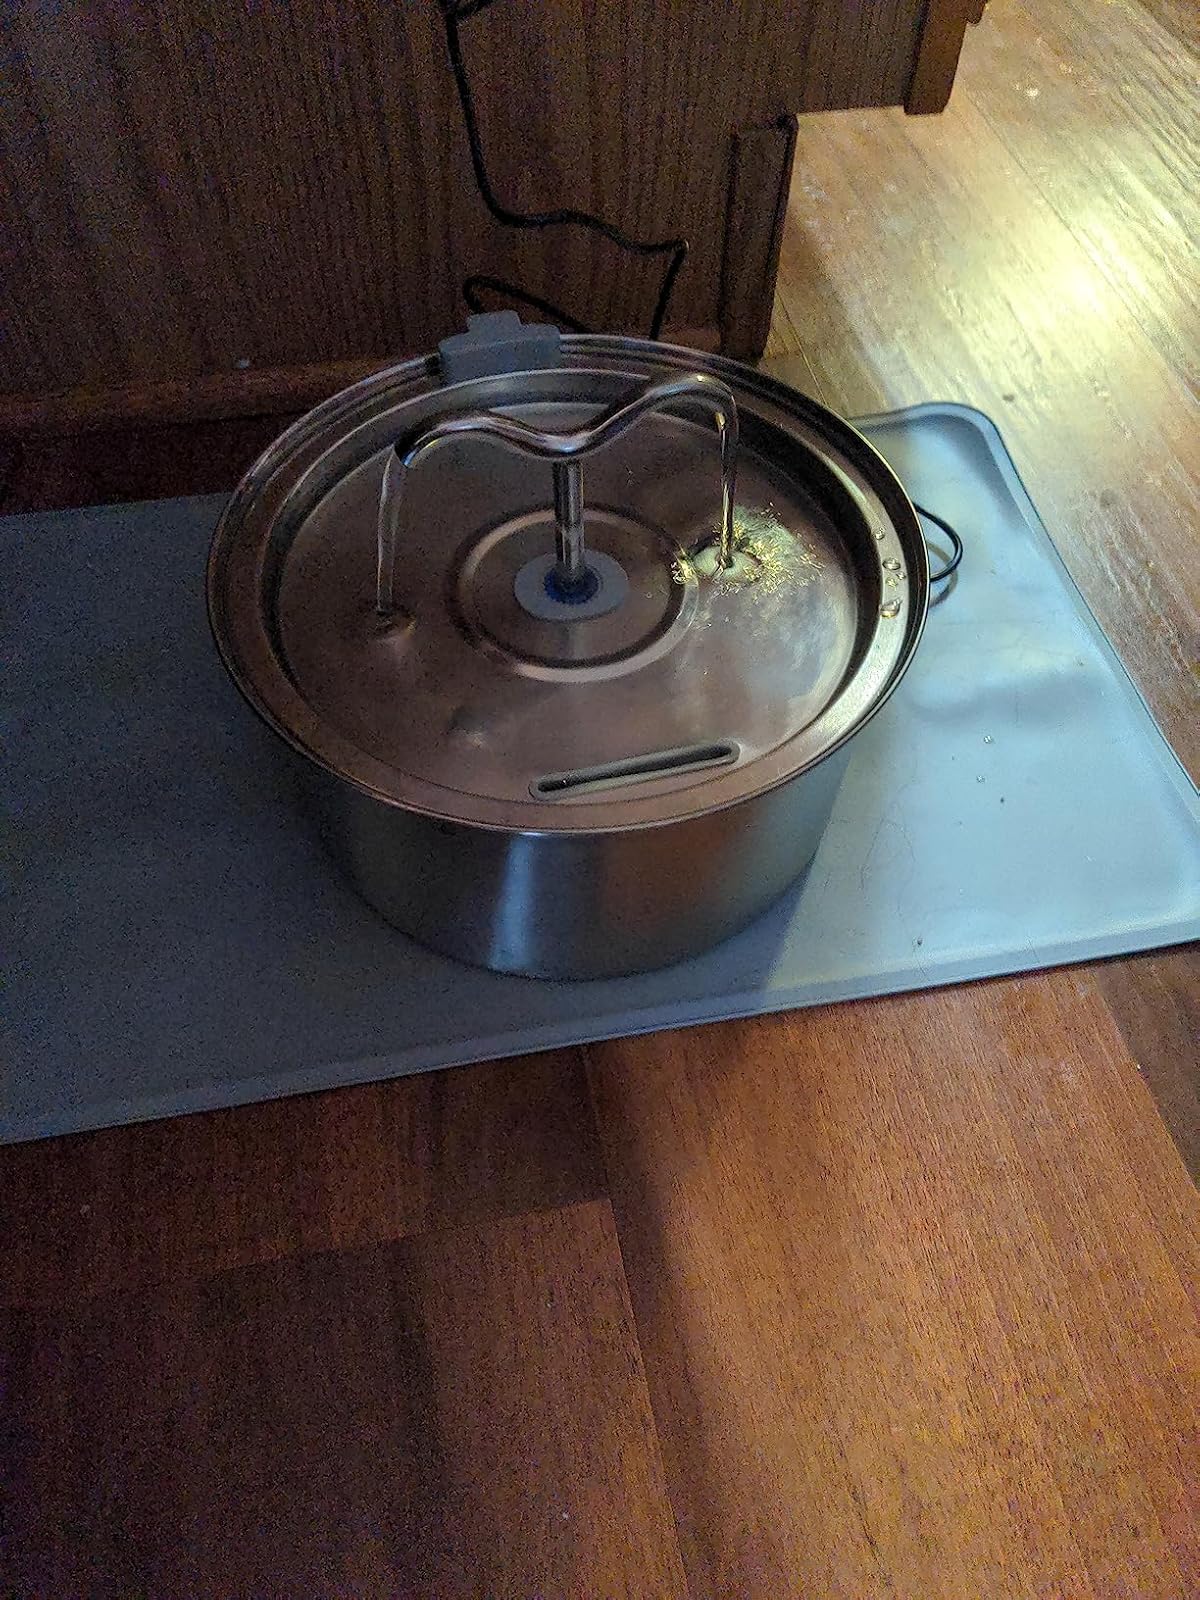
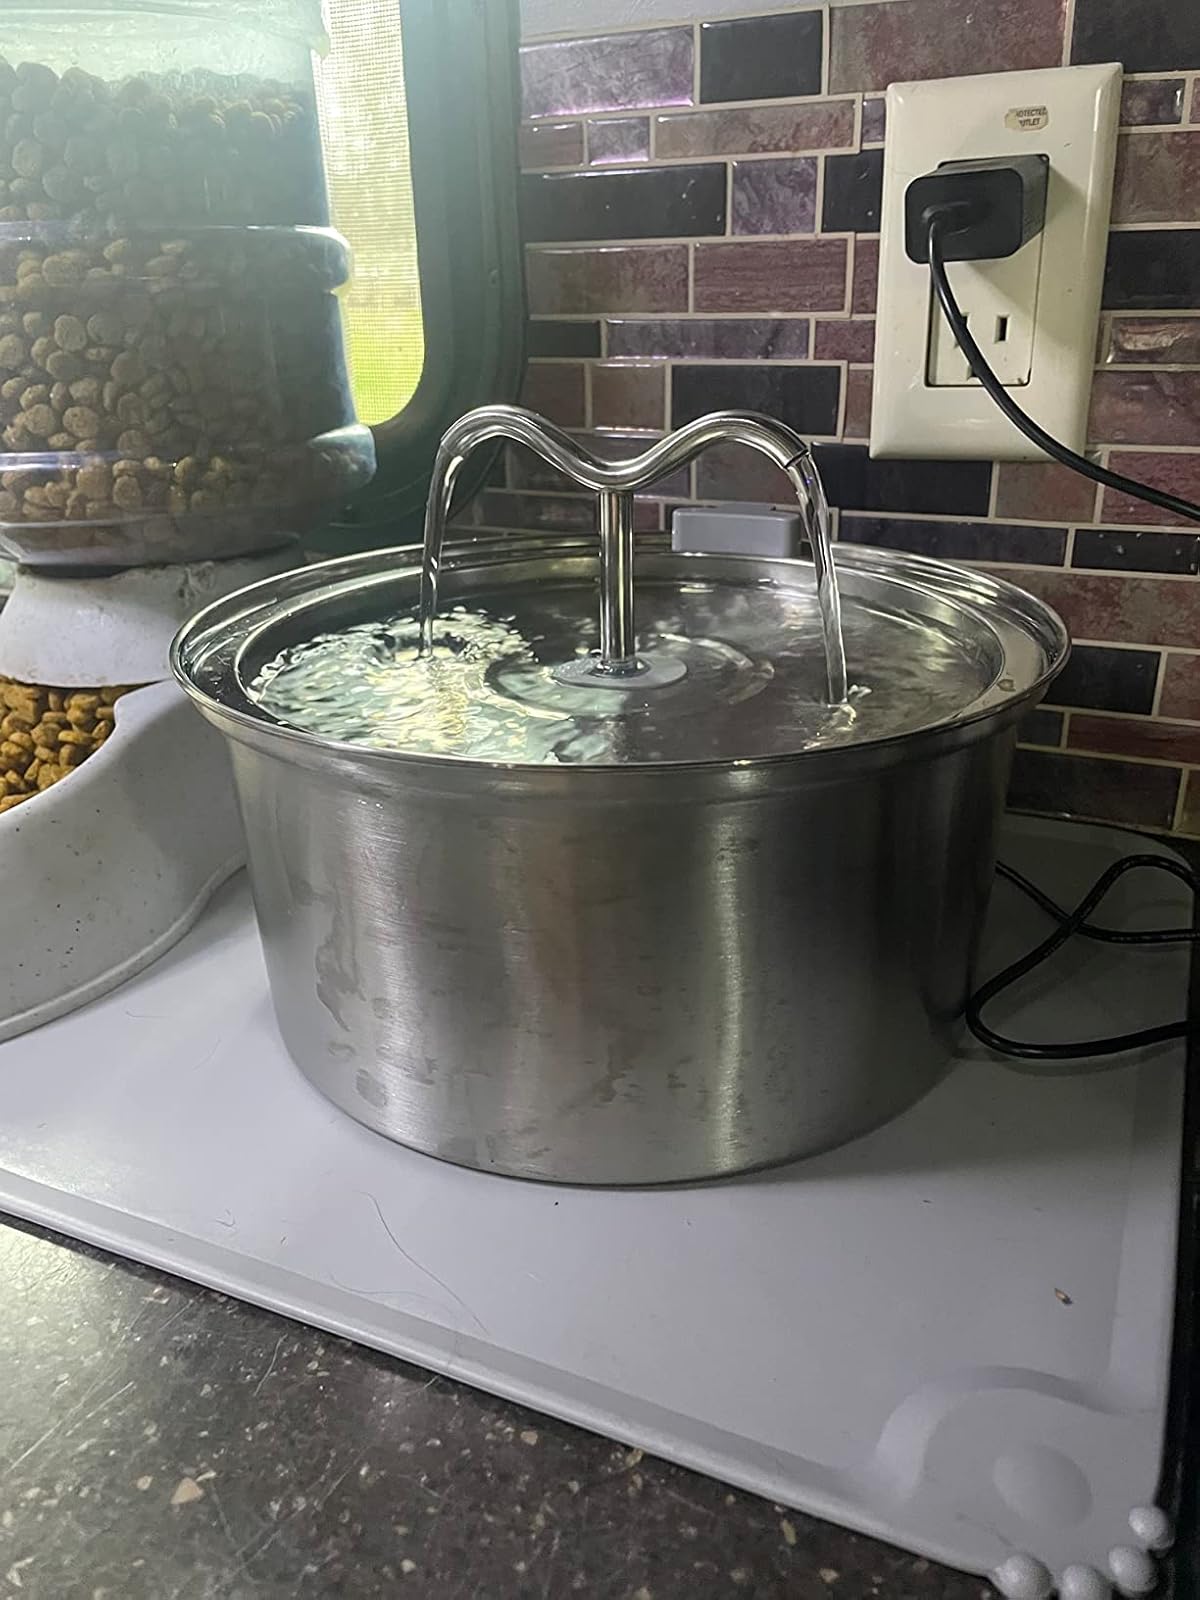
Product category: items_bowl
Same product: yes